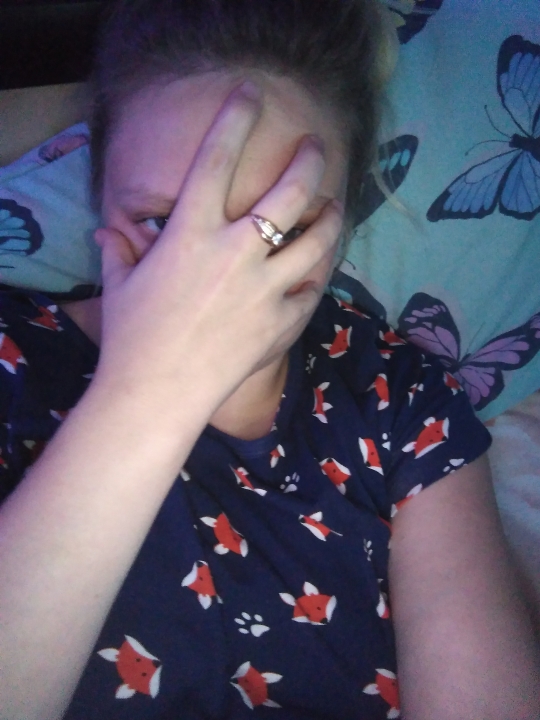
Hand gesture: no_gesture